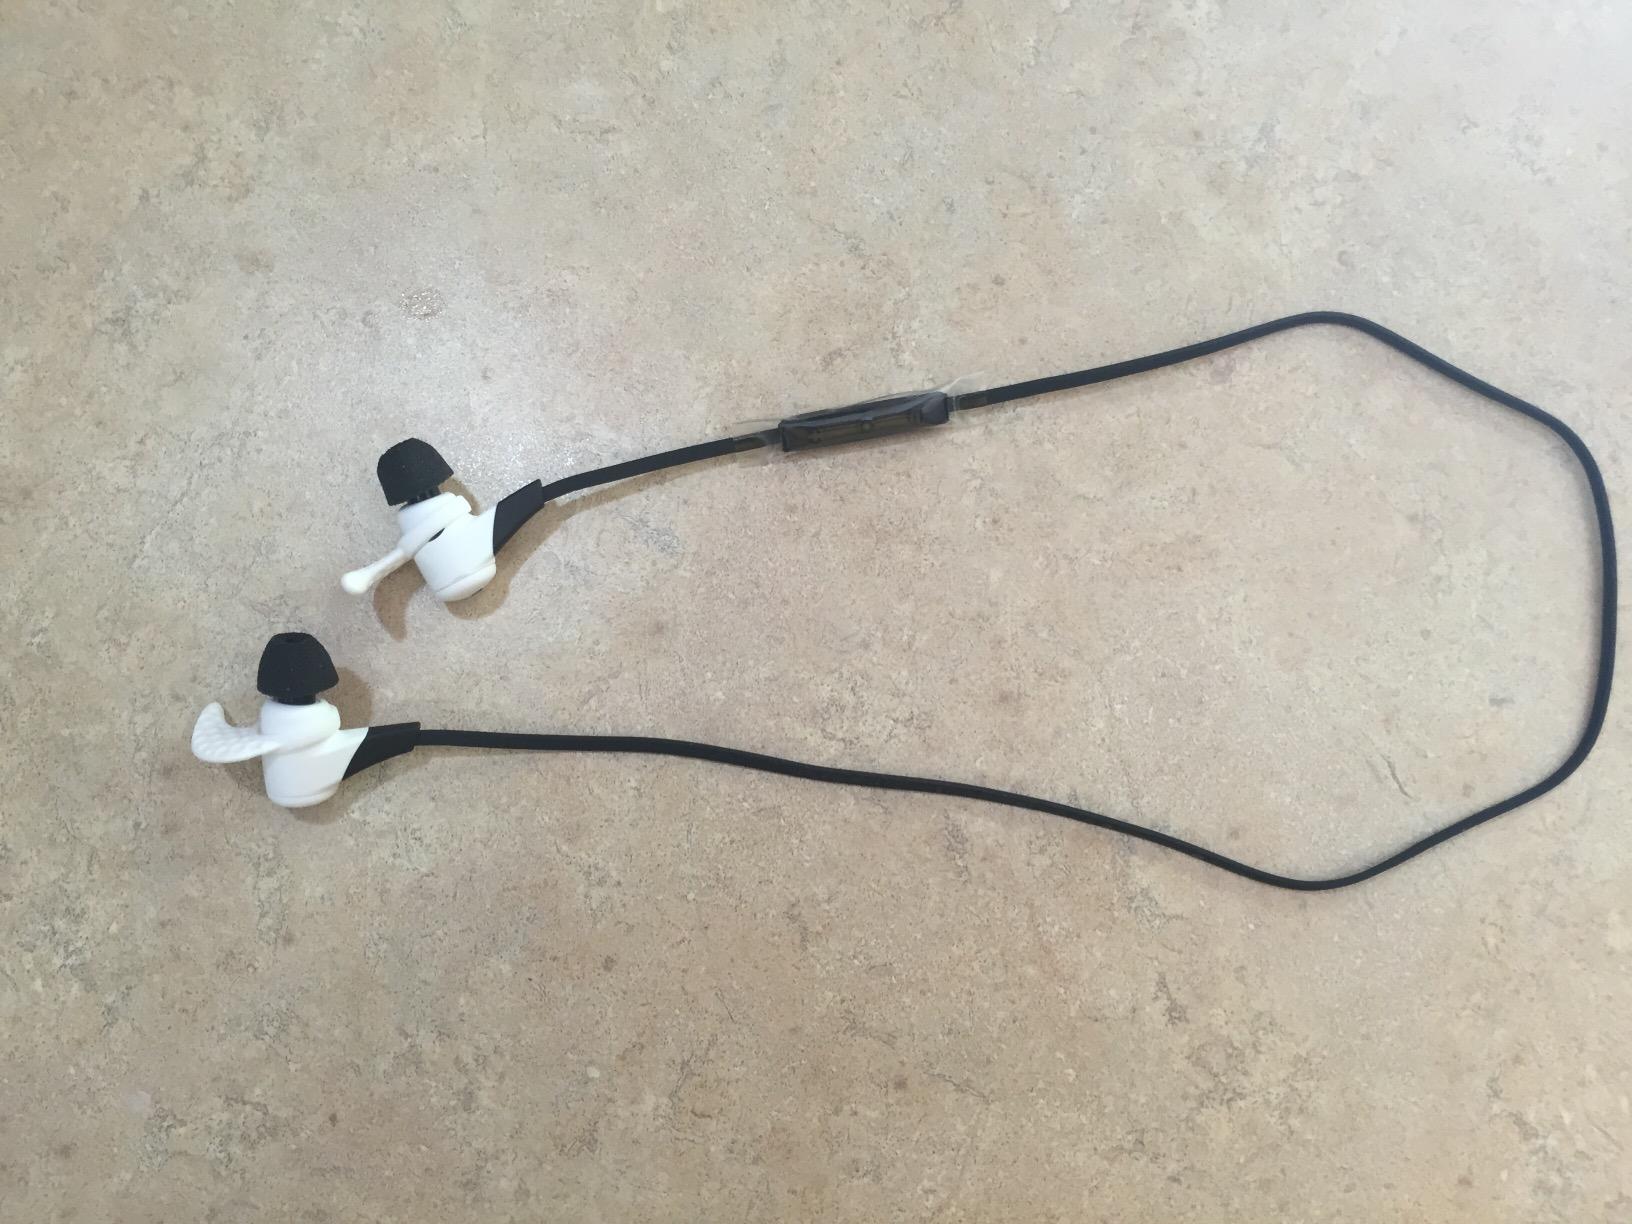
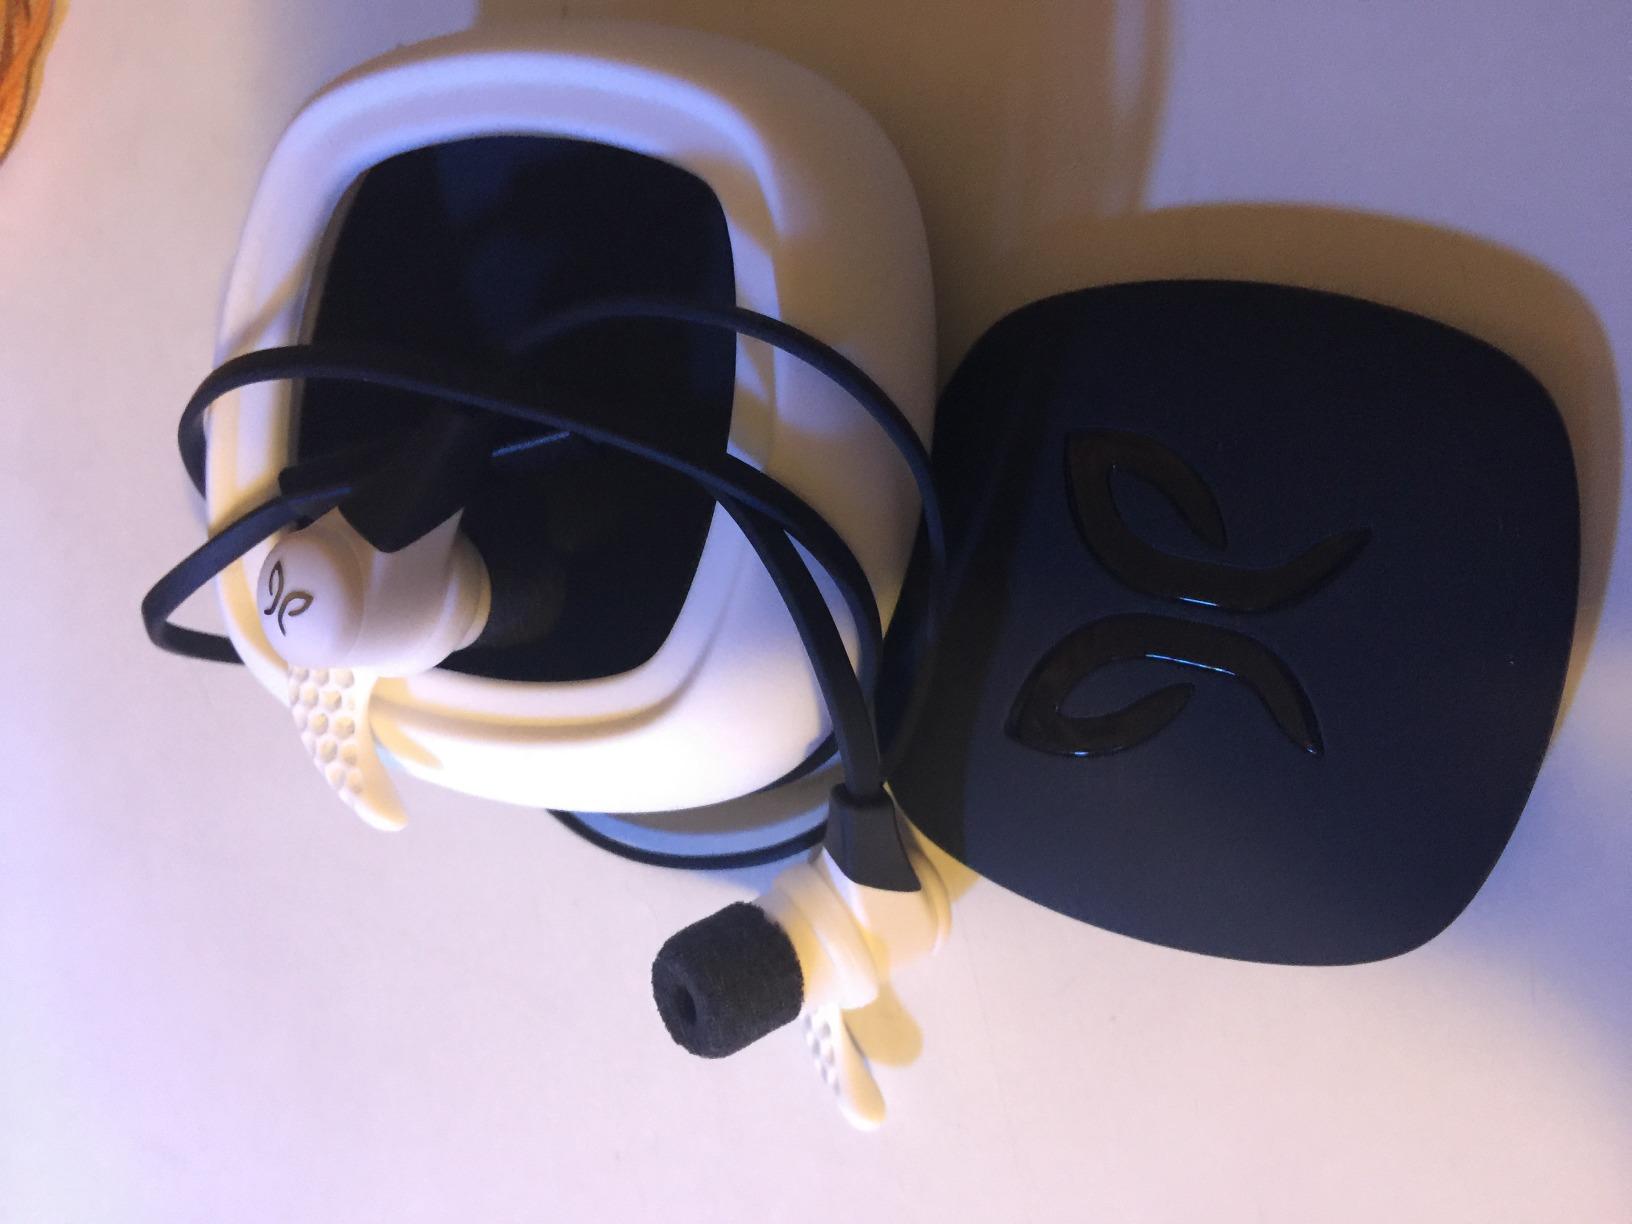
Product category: headphones
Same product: yes